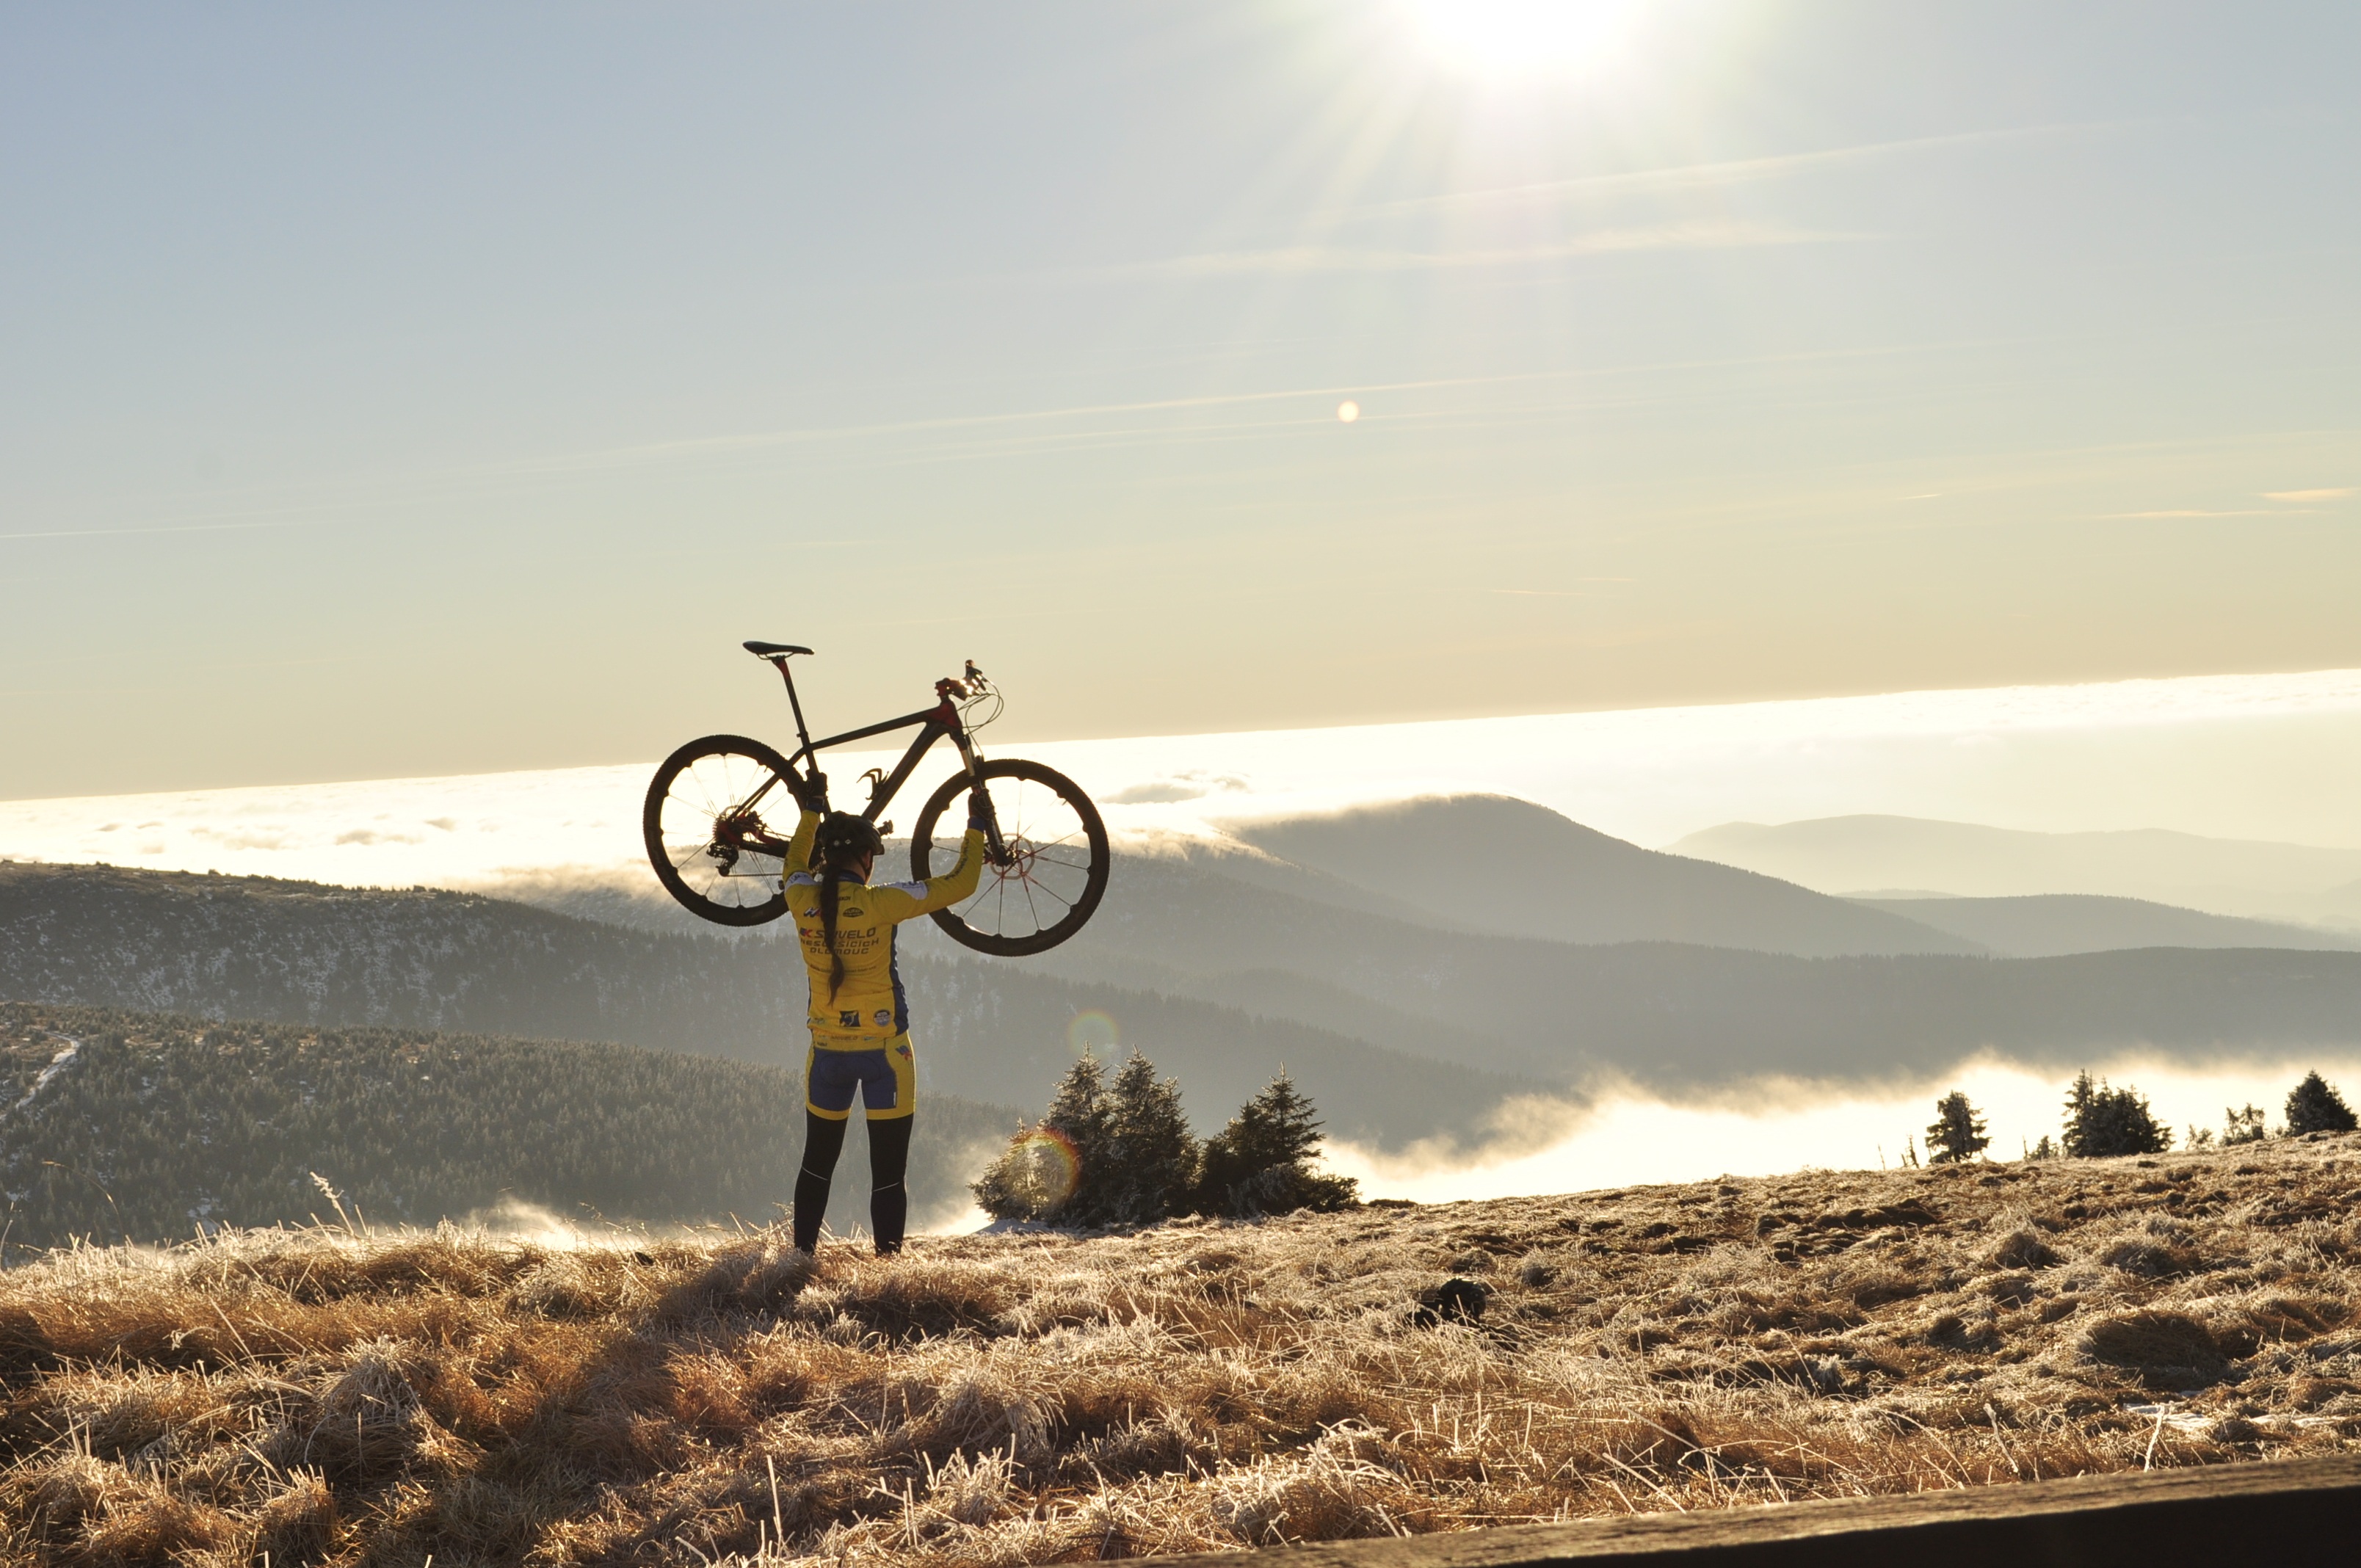
beach, landscape, sea, coast, sand, mountain, sport, morning, desert, round, bicycle, travel, cyclist, vehicle, sports equipment, mountain bike, cycling, hills, mountains, performance, will, emotion, win, mountain biking, natural environment, aeolian landform, cycle sport